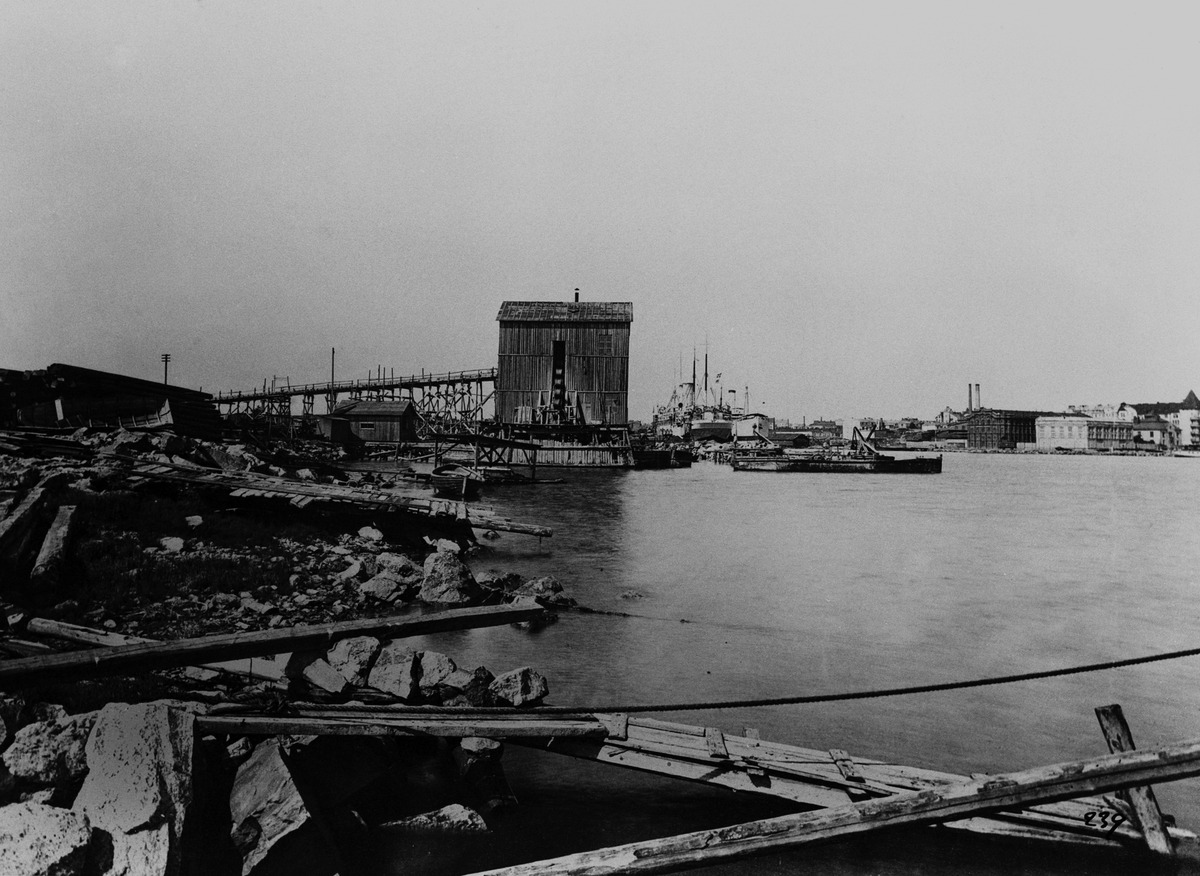
Länsisatama, laivaranta (Jätkäsaarenlaituri) nähtynä Jätkäsaarelta, taustalla Ruoholahdenranta 1, 3 ja Hietalahdenranta 15, 17, 19
sisällön kuvaus: Länsisatama, laivaranta (Jätkäsaarenlaituri) nähtynä Jätkäsaarelta, taustalla Ruoholahdenranta 1, 3 ja Hietalahdenranta 15, 17, 19. mustavalkoinen
Kuvaaja: Lönnqvist, Gunnar, valokuvaaja
Ajankohta: kuvausaika 1910 -luku
Paikka: Suomi, Uusimaa, Helsinki, Jätkäsaari Helsinki
Aiheet: laivat rahtilaivat, työmaat, laiturit, satamat, rannat, merialueet, varastot